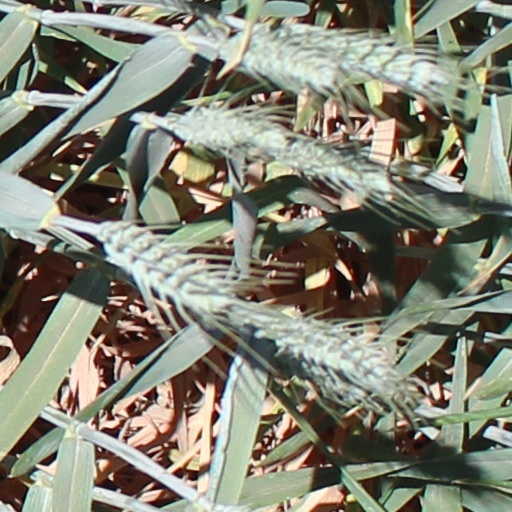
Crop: wheat